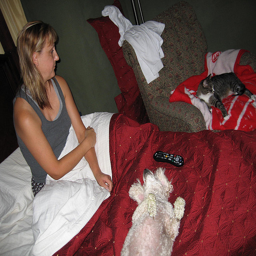
A woman sitting on a bed while a dog laying on the bed also and a cat is laying on a chair.
a woman laying in bed with a little white dog
A woman is sitting in bed and a cat is sitting on a couch.
A women sits in bed with her white dog and she is looking at her cat.
A woman sitting up in bed with her dog looking at her cat on a chair